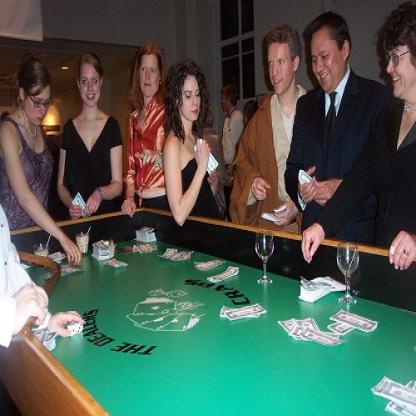
Scene: Indoor